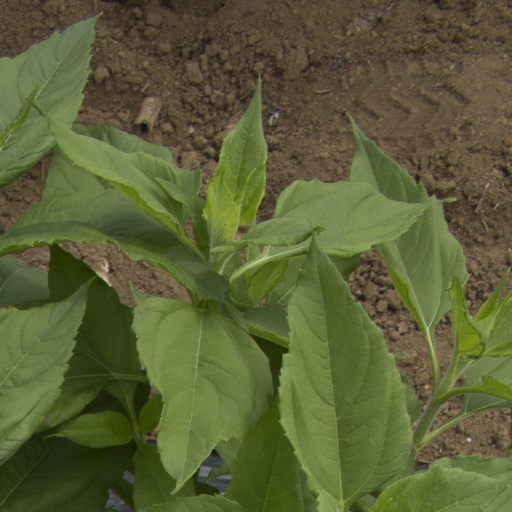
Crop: Jerusalem artichoke